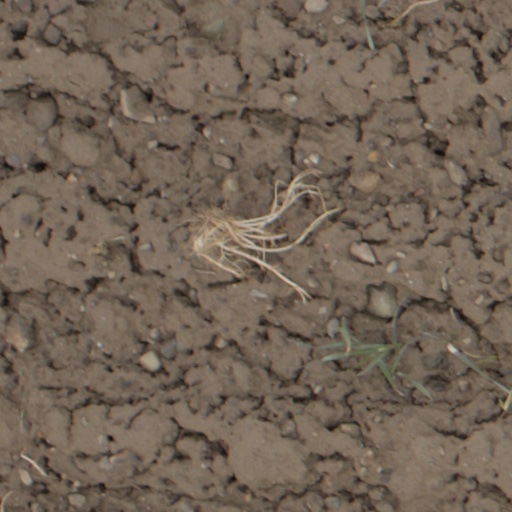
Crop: wheat